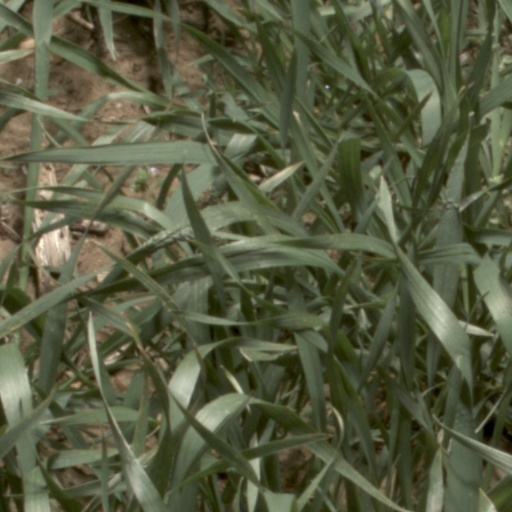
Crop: wheat